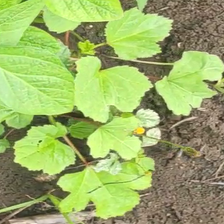
Weed species: Little_Mallow(Malva parviflora)